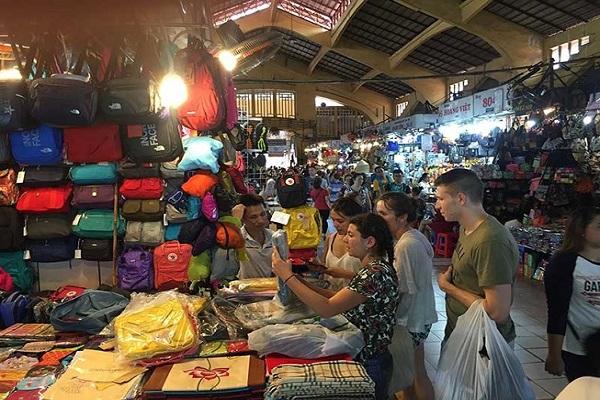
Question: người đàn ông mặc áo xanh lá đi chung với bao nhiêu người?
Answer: bốn người